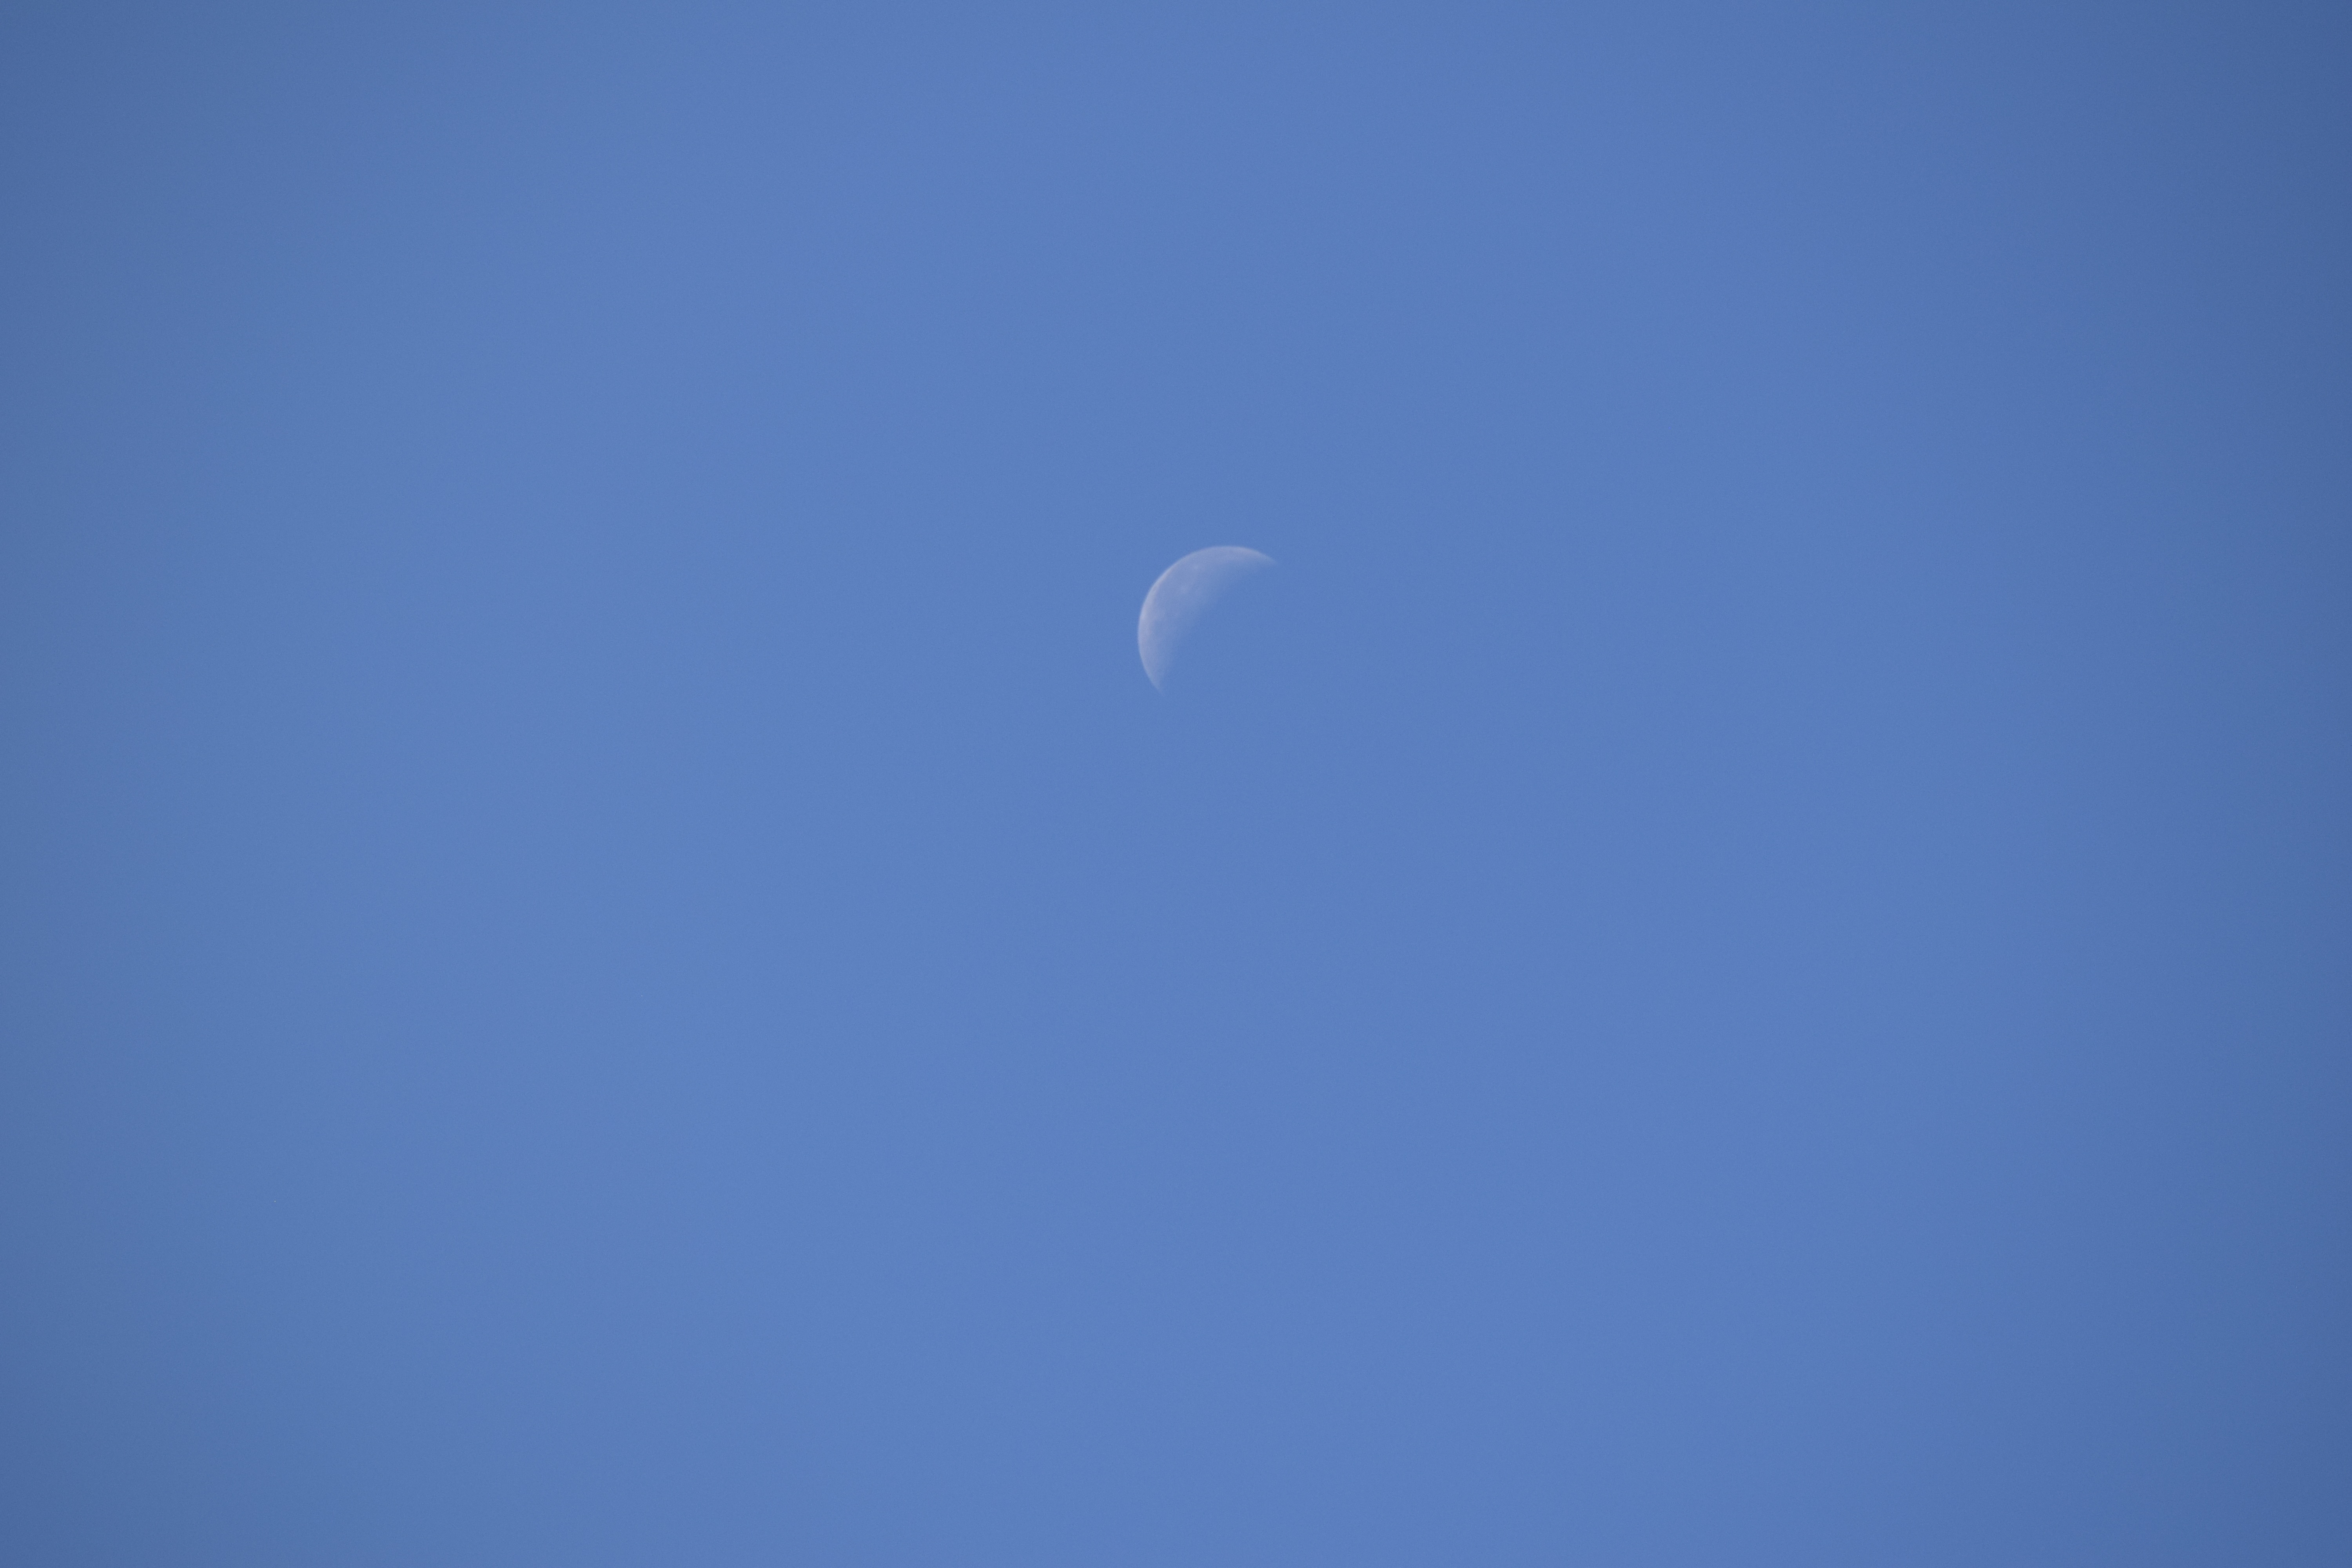
cloud, sky, moon, paragliding, crescent, atmosphere of earth